Jahangir bey Kazimbeyli

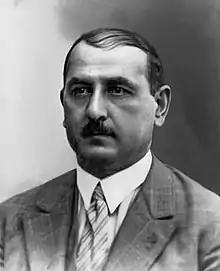
Kazimbeyli in 1940

Jahangir Bey Kazimbeyli, also known as Jahangir Bey Kazimbeyov (15 March 1885 – 17 January 1955), was an Azerbaijani military officer who had served in the Russian, Azerbaijani and Polish armies. He is known as one of the leaders of the Ganja revolt in 1920.